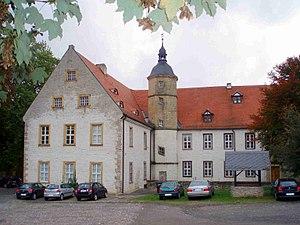
Le château d’Oberwiederstedt est un ancien manoir de chevalier, de style Renaissance, daté du XVIᵉ siècle et situé à Wiederstedt, village de l’arrondissement de Mansfeld-Harz-du-Sud, en Saxe-Anhalt. Outre le manoir, qui vit naître le poète Novalis, le même site comprend une église, où fut baptisé Novalis, et un couvent du XIIIᵉ siècle. Le manoir, qui à la fin des années 1980 menaçait de tomber en ruine et était promis à la démolition, put être sauvé de justesse par une initiative citoyenne, et abrite aujourd’hui le Centre Novalis de recherche sur le Premier Romantisme allemand et un musée consacré au poète.